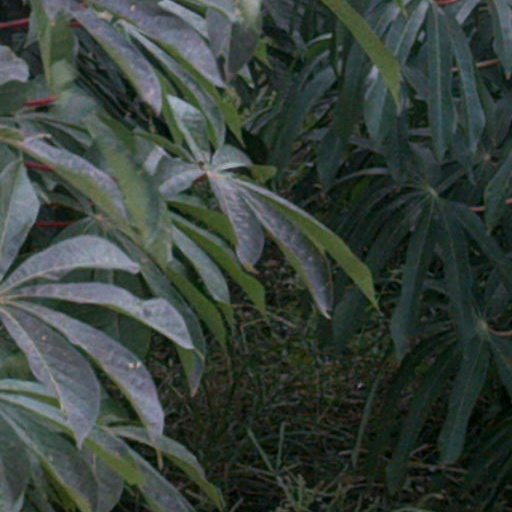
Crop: cassava